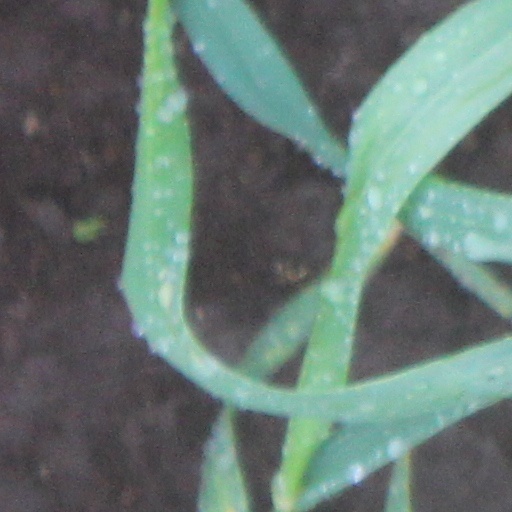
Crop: wheat